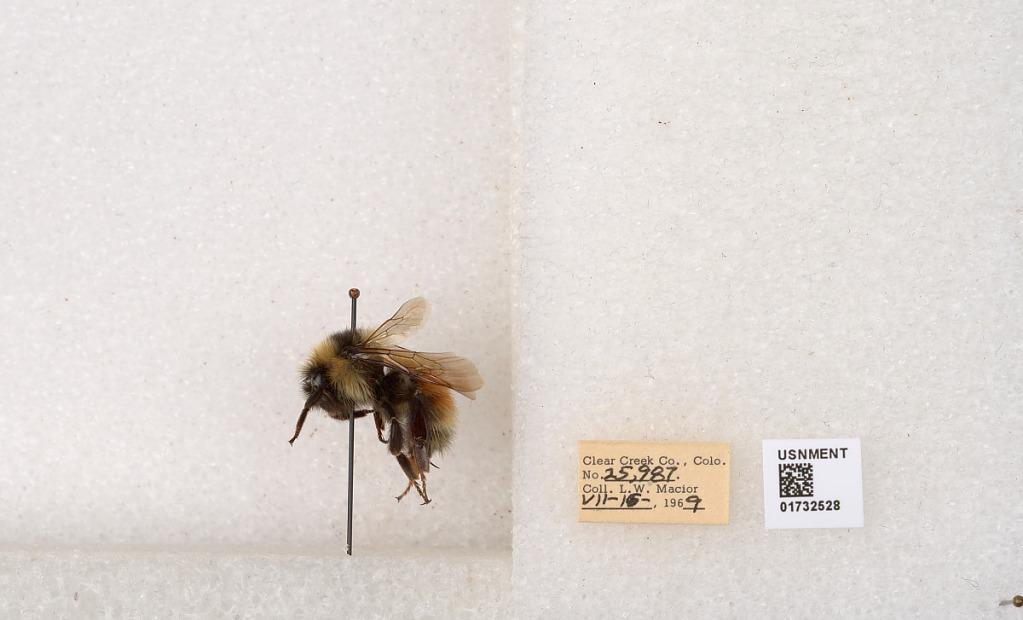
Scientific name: Bombus (Pyrobombus) sylvicola Kirby
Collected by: L. Macior
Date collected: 1969-7-16
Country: United States
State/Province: Colorado
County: Clear Creek
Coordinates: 39.7006, -105.694